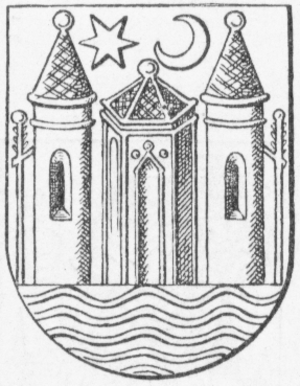
F.C. Svendborg / Klubbens logo og spilledragt
En simplificeret version af våbenet for Svendborg købstad indgår i klublogoet.
Våben for Svendborg købstad. Illustration fra Anders Thisets artikel Om danske By- og Herredsvaaben trykt i Tidsskrift for Kunstindustri 1893-1894.
Football Club Svendborg var en professionelle eliteoverbygning af Svendborg forenede Boldklubber i årene 2008 - 2017. Herefter gik klubben tilbage til sit oprindelige navn og spillerdragt.